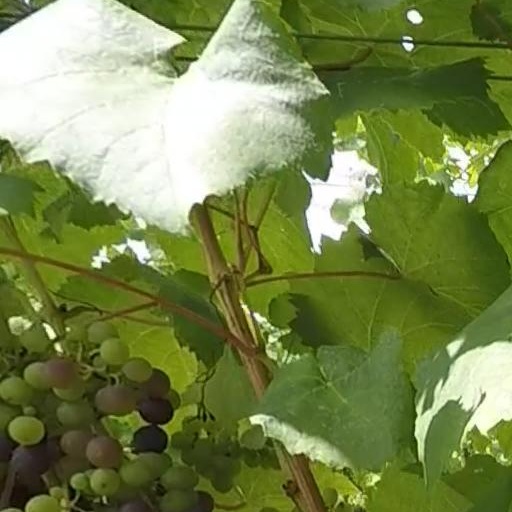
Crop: grape